Workplace participation in the United Kingdom

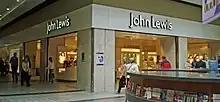
The UK has not yet implemented proposals to allow worker participation in companies, as seen in successful cooperatives like John Lewis.

Workplace participation in the United Kingdom refers to the structures that people at work have to participate in the way their organisation is managed. UK labour and company law generally leaves this up to the management of the company, appointed by shareholders and banks, to determine, and in contrast to most European jurisdictions requires only a minimum participation practices. Workers have the right to,